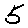
Label: 5